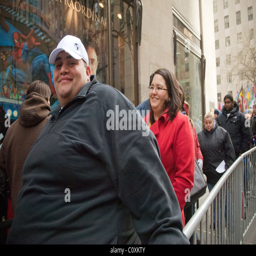
hundreds of people line up to audition for the twelfth season of reality tv program